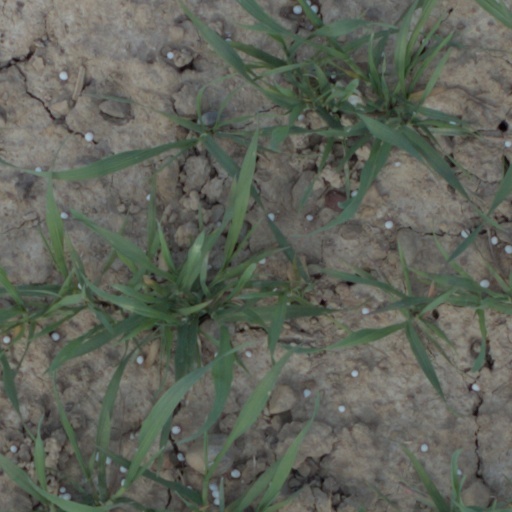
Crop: wheat